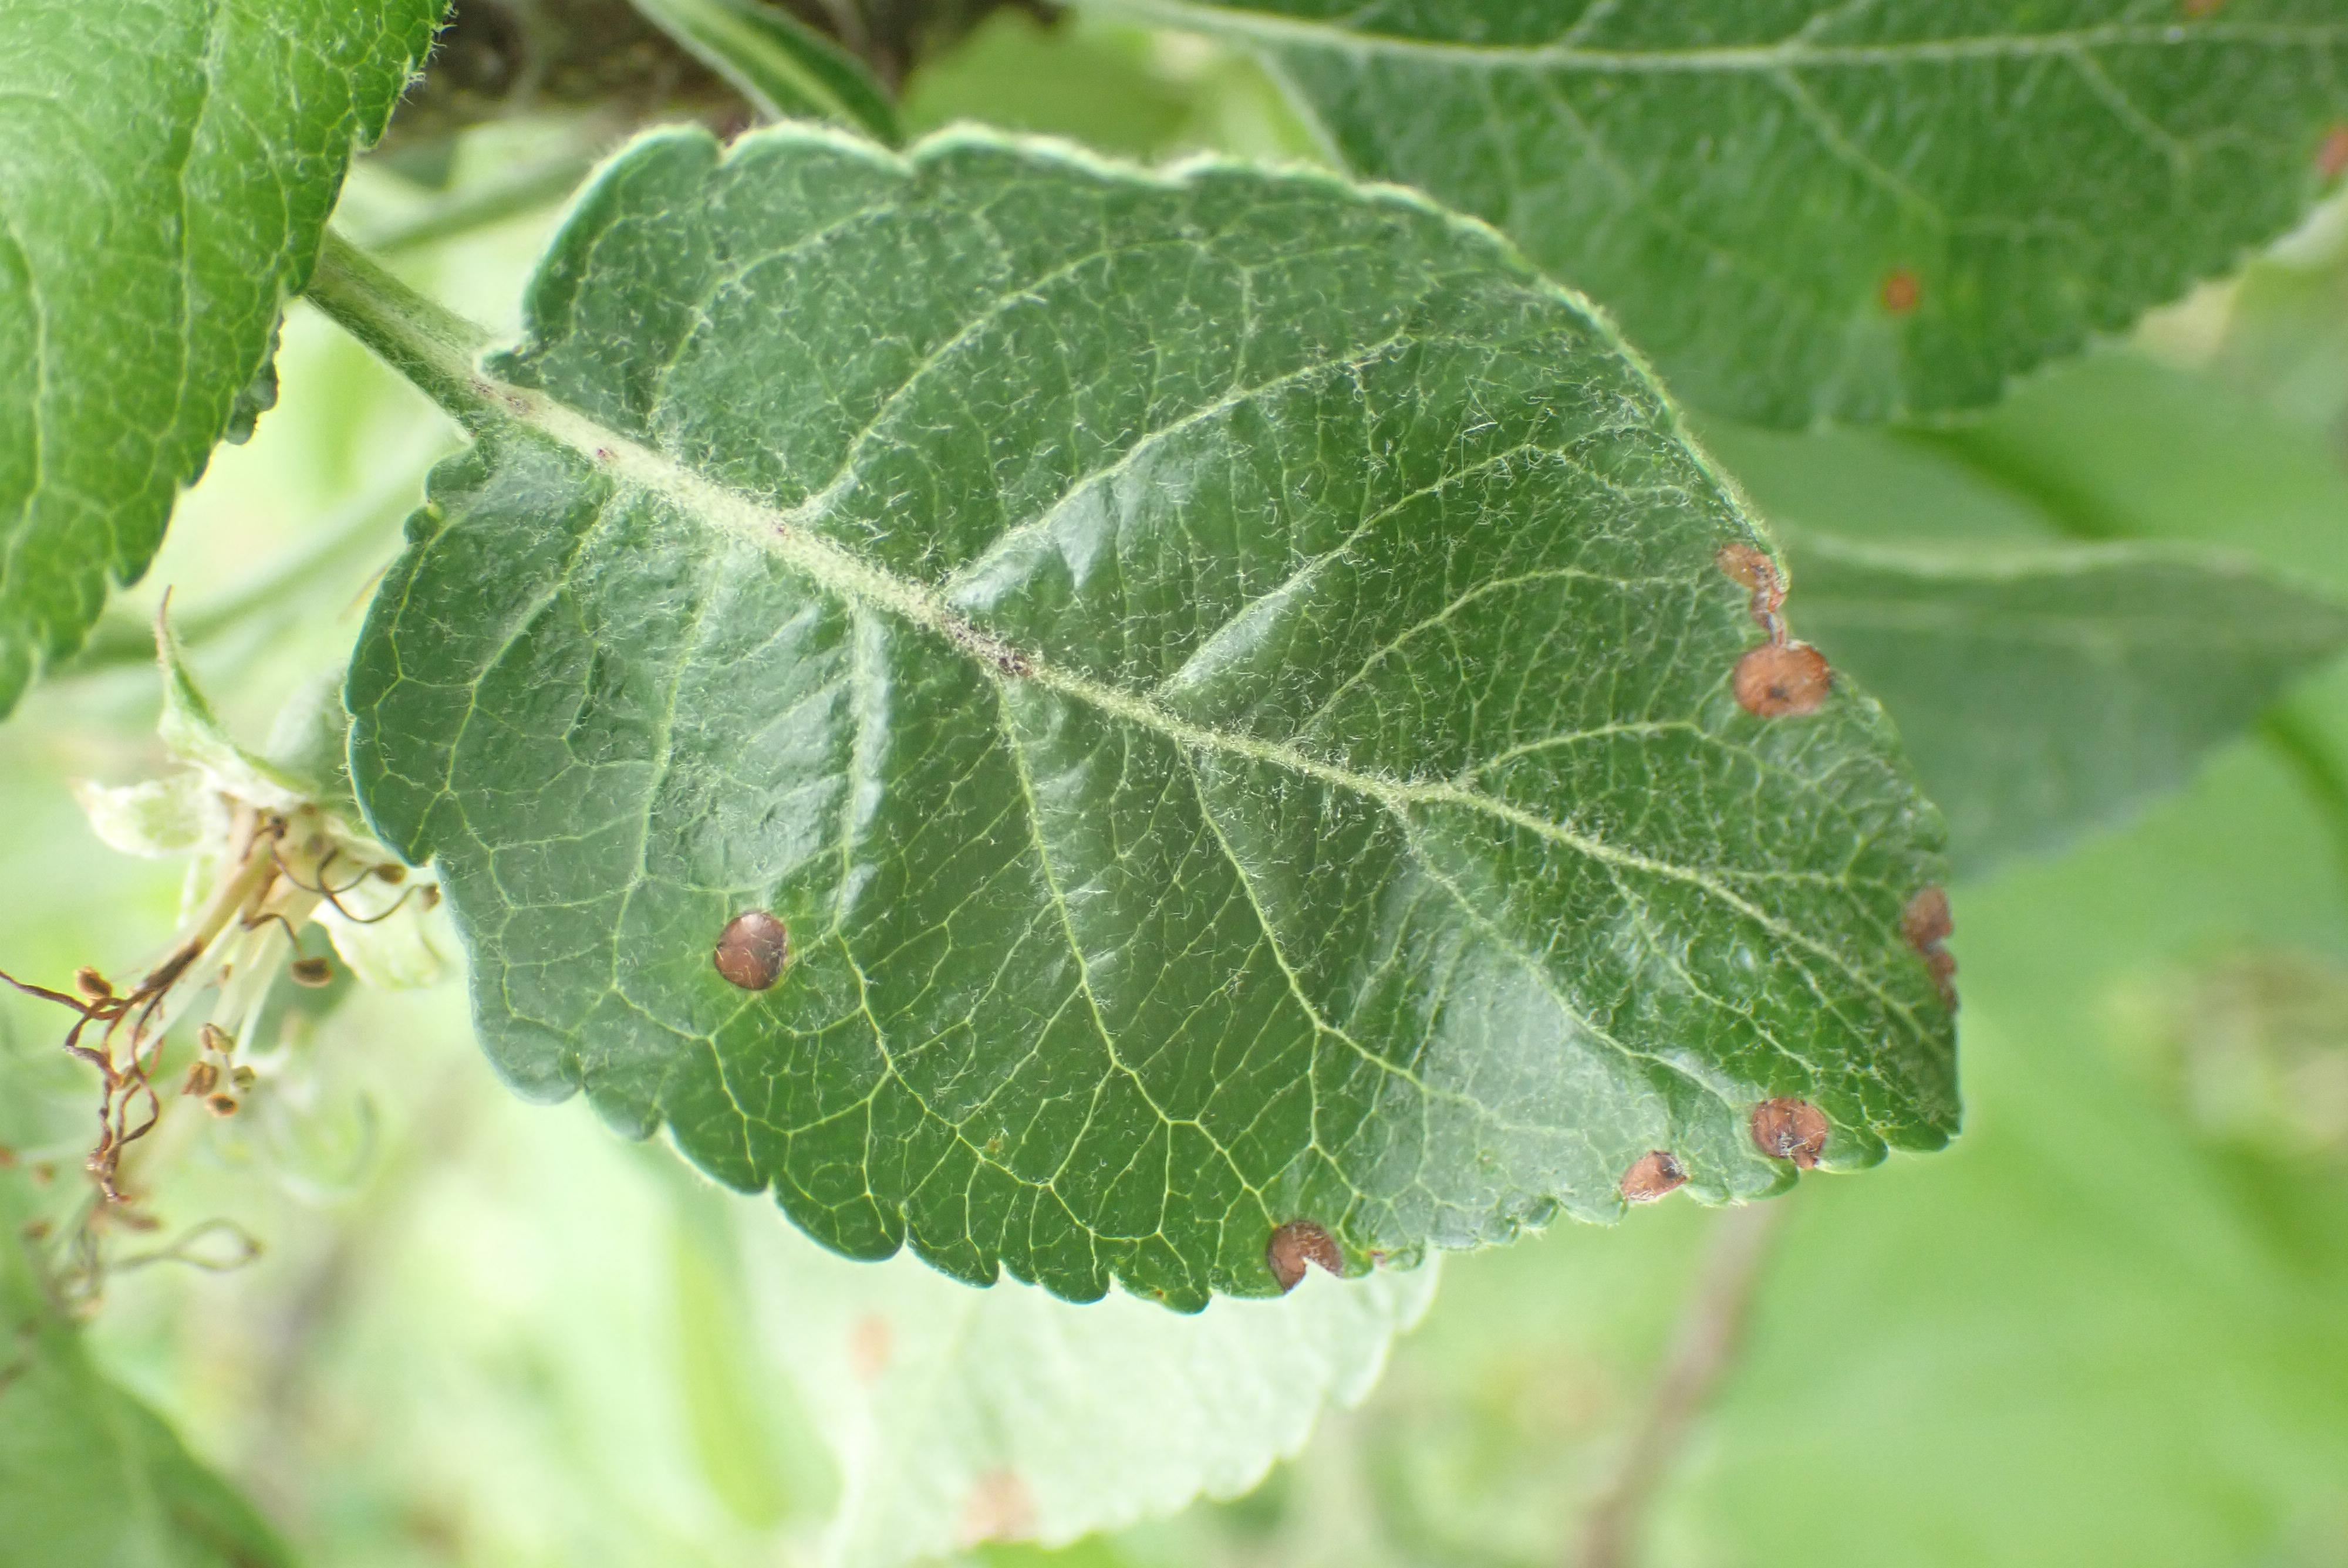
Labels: frog_eye_leaf_spot